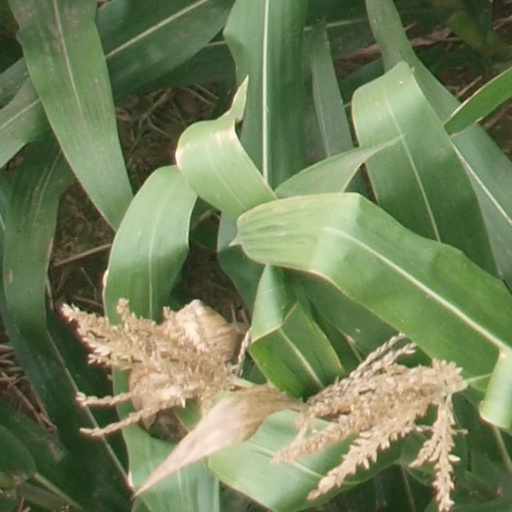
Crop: maize; corn